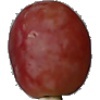
Label: Grape Pink 1